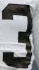
Number: 3